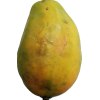
Label: papaya